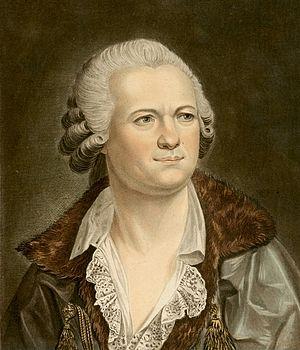
Pierre-Joseph Desault, né le 6 février 1738 au Moulin-Rouge, écart de Vouhenans et mort le 1ᵉʳ juin 1795 à Paris, est un chirurgien et anatomiste français.
Vouhenans est une commune française, située dans le département de la Haute-Saône en région Bourgogne-Franche-Comté.